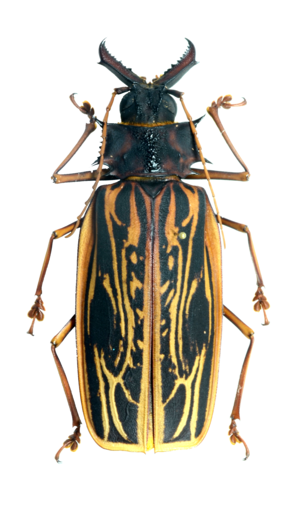
Macrodontia est un genre d'insectes coléoptères de la famille des Cerambycidae, notamment présent en Guyane et au Brésil